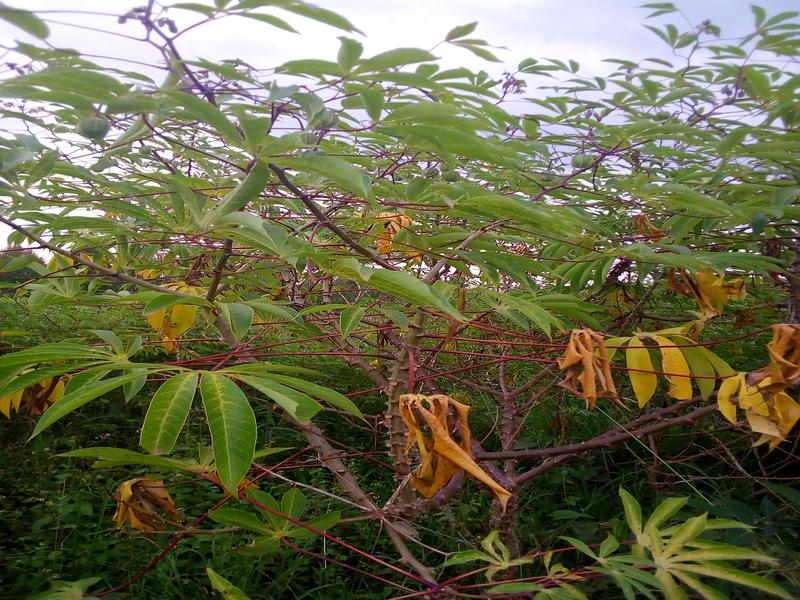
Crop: cassava
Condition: healthy